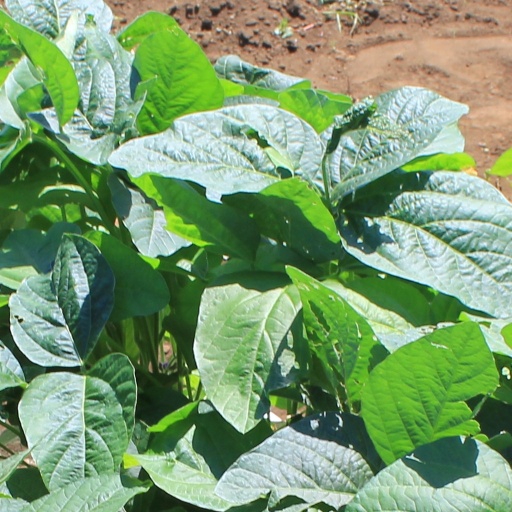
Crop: soybean